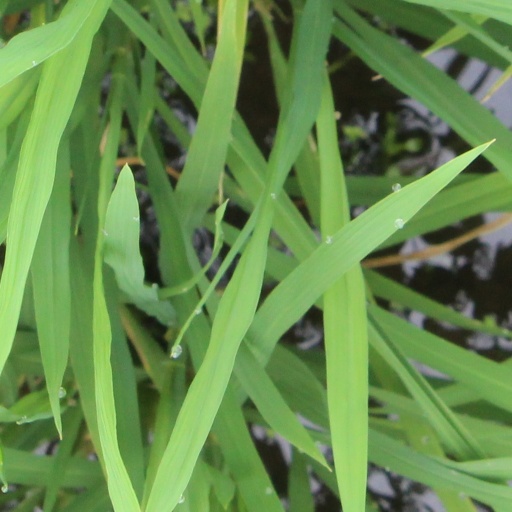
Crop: rice